Dead Prez

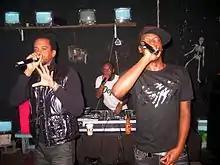
Dead Prez performing in Lansing, 2009

Dead Prez (stylized in lowercase) is an American hip hop duo composed of M-1 and stic.man, formed in 1996 in New York City. They are known for their confrontational style, combined with lyrics focused on both militant social justice, self-determination, and Pan-Africanism. The duo maintains an ethical stance against corporate control over the media, especially hip hop record labels.